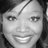
Emotion: happy